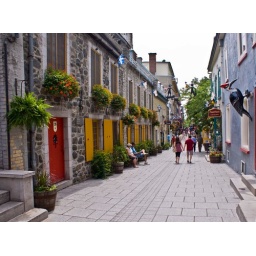
The streets in Lower Town, Old Quebec City are cobblestone and lined with beautiful flower pots